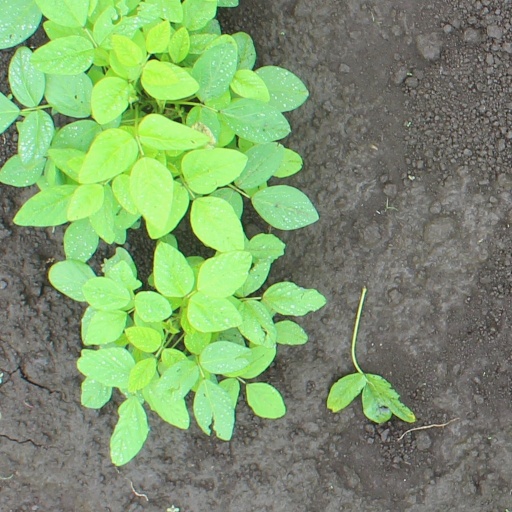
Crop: soybean